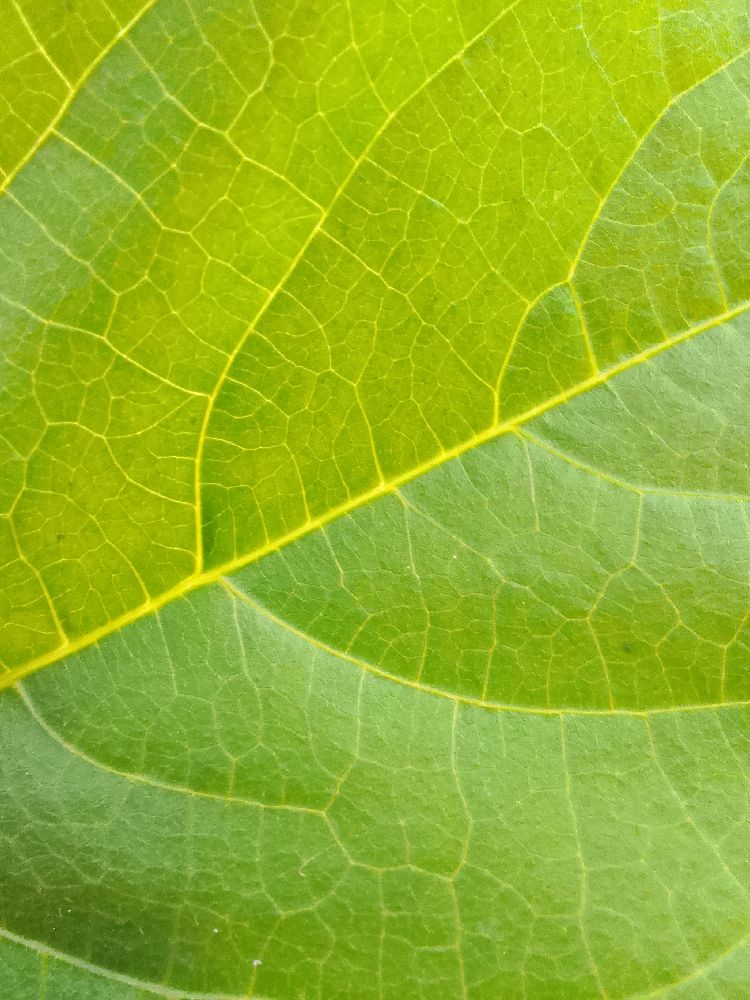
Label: healthy